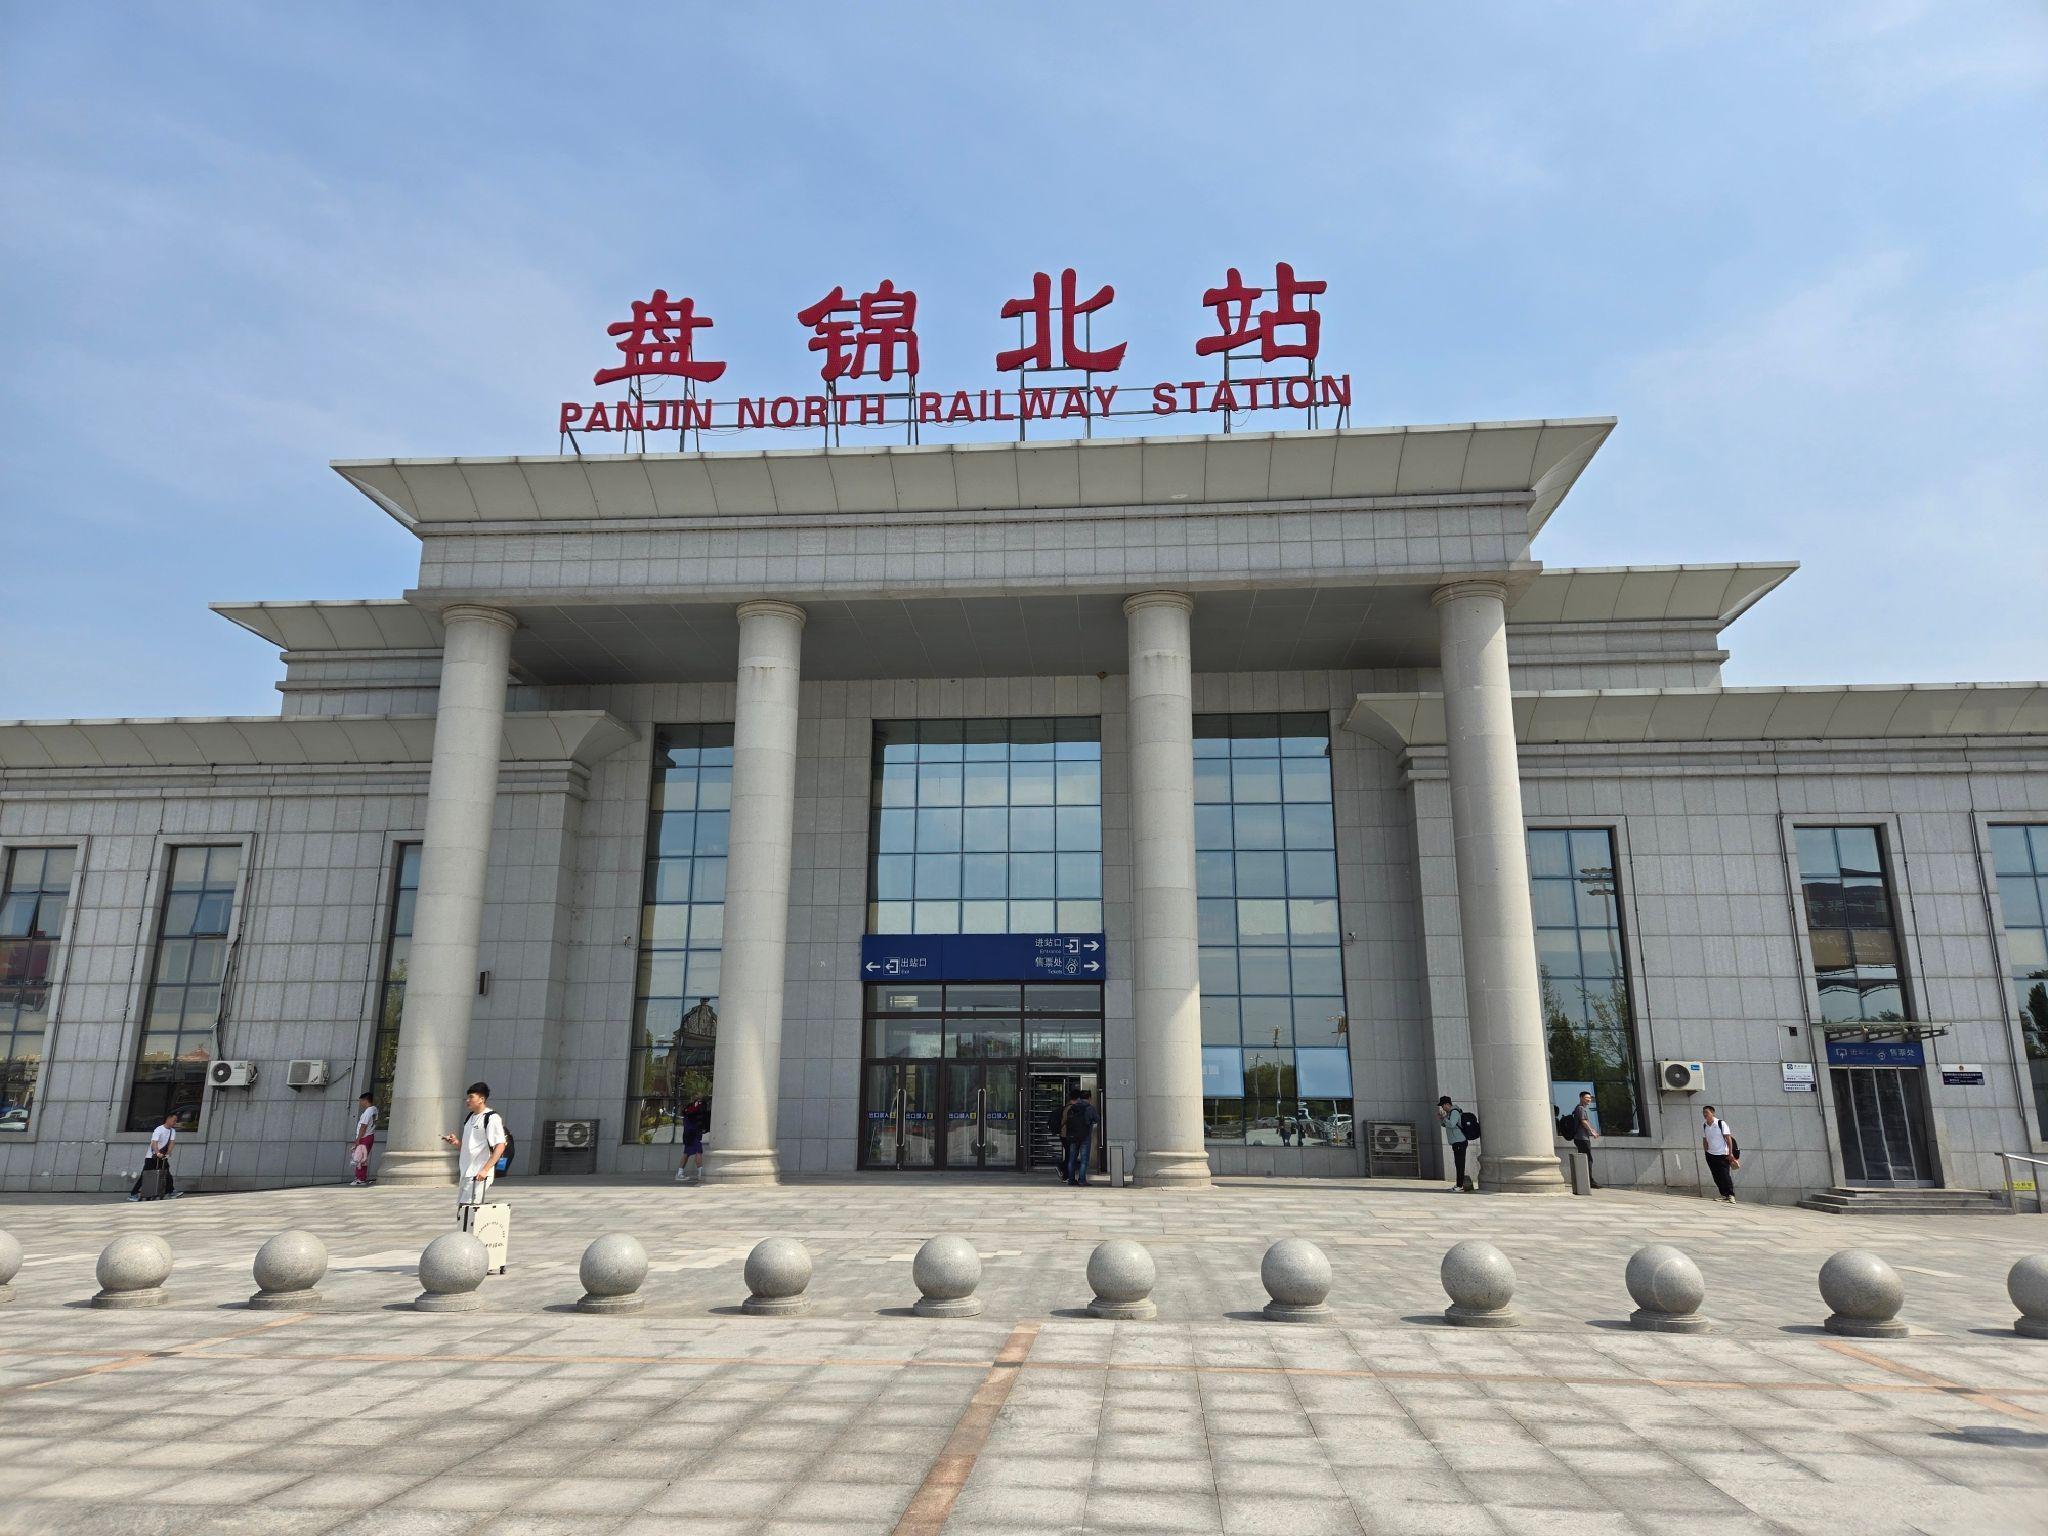
地标名称：盘锦北站
所在城市：盘锦市·盘山县